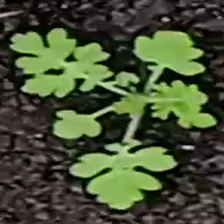
Weed species: Gajar_gavat_(Parthenium hysterophorus)